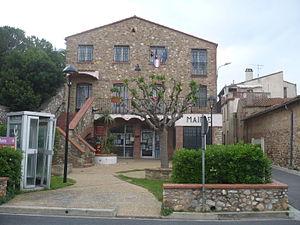
Mairie de Llupia
Llupia est une commune française située dans le département des Pyrénées-Orientales, en région Occitanie.